TMEM131

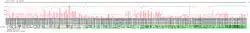
Expression profile from 79 physiologically normal tissues obtained from various sources for TMEM131.

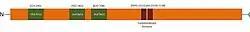
Schematic representation of the TMEM131 protein.

The primary function of the TMEM131 protein is not well understood. The human form has 1883 amino acid residues, with an isoelectric point of 8.74 and a molecular mass of 205,100 daltons. It has been shown to contain two transmembrane domains at residues 1,091-1,111 and 1,118-1,138. Three DUF3651 regions are located on the N-terminal side of the two adjacent transmembrane domains. These are located at residues 173-245, 502-582, and 639-708. The intercellular location of the protein has not been experimentally determined, but it is thought to reside in either the plasma membrane or endoplasmic reticulum, with each domain on both the N-terminal and C-terminal sides of the transmembrane regions being cytosolic. It contains numerous phosphorylation sites which have been shown both experimentally and with bioinformatic tools. Bioinformatic analysis of the protein using the "NetPhos" tool predicted 145 potential phosphorylation sites throughout the entire length of the protein.